Answer in natural language. Considering the relative positions, where is Doorway (highlighted by a red box) with respect to dark grey lshaped countertop (highlighted by a green box)? Choose between the following options: right or left
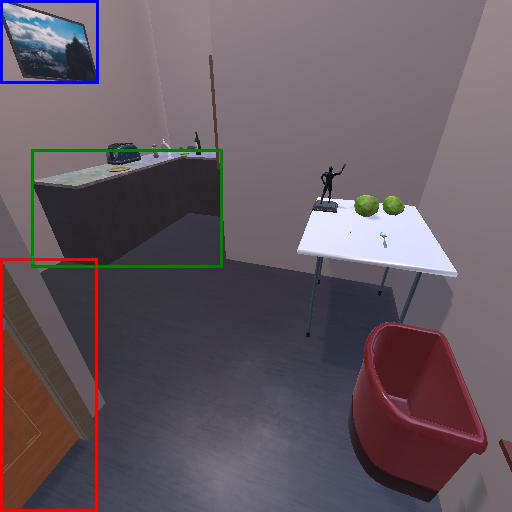
<answer>right</answer>